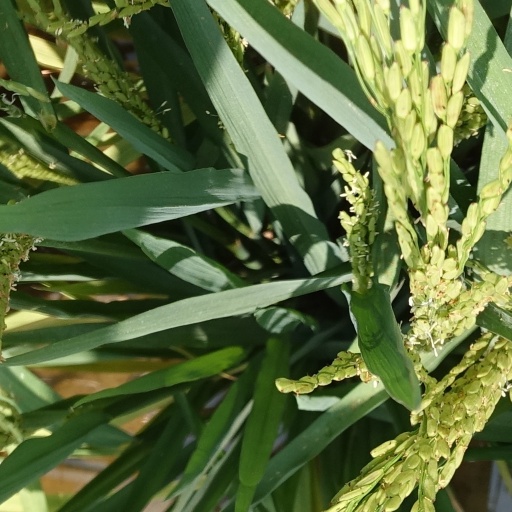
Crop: rice